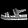
Label: Sandal